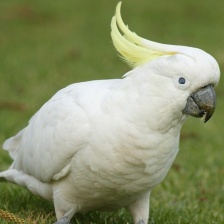
Species: COCKATOO
Scientific name: CACATUIDAE
ImageNet parent category: sulphur-crested_cockatoo